Tetramerocerata

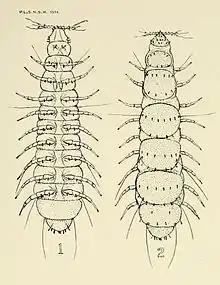
"Pauropus amicus", ventral and dorsal views

Adults in the order Tetramerocerata have trunks with six tergites that may be entire or divided, whereas those in the order Hexamerocerata have twelve entire tergites. Although there are twelve trunk segments, in Tetramerocerata, the first, fourth, sixth, eighth, tenth, and twelfth segments are so short that the entire dorsal surface is covered by the tergites of the second, third, fifth, seventh, ninth, and eleventh segments. In Tetramerocerata, the ventral surface of the first trunk segment, the collum, features two appendages with a plate in between protruding in the anterior direction; in Hexamerocerata, this ventral surface is smooth. In Tetramerocerata, the tergum of the last trunk segment, the pygidium, features four pairs of setae; this tergum in Hexamerocerata features five to eight pairs of setae.